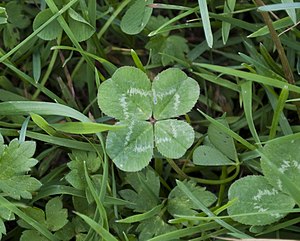
Held
I følge overtro skulle at finde en firkløver bringe held
Held er noget godt, der sker ved en tilfældighed.